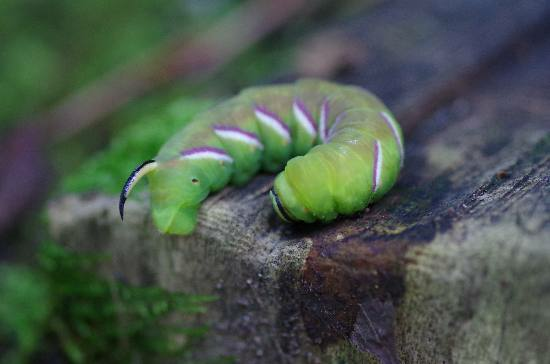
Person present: No